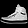
Label: Sneaker